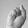
ASL letter: S